Germany–United States relations

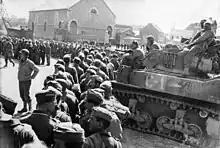
Crewmen of a U.S. tank watch a long column of Germans captured in Belgium, 1944

Inside Germany, the United States was treated as just another enemy and denounced as a false liberator that wanted to dominate Europe itself. As the war ended, however, the German people embraced Wilson's 14 points and promises of the just peace treaty. At the Paris Peace Conference of 1919, Wilson used his enormous prestige and co-operated with British Prime Minister David Lloyd George to block some of the harshest French demands against Germany in the Treaty of Versailles. Wilson devoted most of his strength to establishing the League of Nations, which he felt would end all wars. He also signed a treaty with France and Britain to guarantee American support to prevent Germany from invading France again. Wilson refused all compromises with the Republicans, who controlled Congress, and so the United States neither ratified the Treaty of Versailles nor joined the League of Nations.